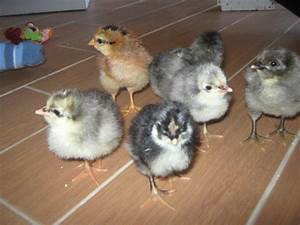
Label: chicken